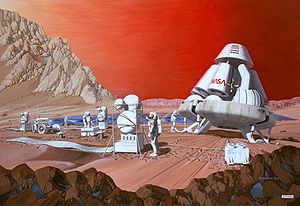
Rumkolonisering
En illustration af en koloni på planeten mars overflade, af NASA.
Rumkolonisering er begrebet hvorom mennesker lever og bor udenfor jorden – f.eks. i rummet og på månen og andre planeter uden at få bragt forsyninger fra jorden.